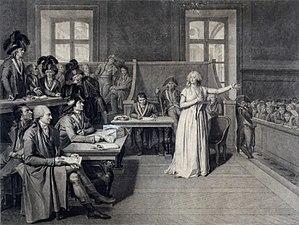
Procès de Marie-Antoinette le 15 octobre 1793.
Le procès de Marie-Antoinette est la comparution de Marie-Antoinette d'Autriche devant le tribunal révolutionnaire, sous le nom de veuve de Louis Capet, du 14 au 16 octobre 1793, la proclamation de l'abolition de la royauté étant effective depuis le 21 septembre 1792 et de l'avènement de facto de la Première République française. Défendue par les avocats Claude François Chauveau-Lagarde et Guillaume Alexandre Tronsson, elle a à répondre aux accusations de trahison et de conspiration contre l'État.